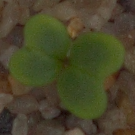
Label: charlock